Uraeus

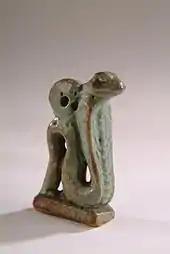
Green glazed cobra amulet in the form of a Uraeus

Besides the Uraeus being used as an ornament for statuary or as an adornment on the pharaoh, it also was used for jewellery and in amulets. However, another important use is as the hieroglyph.